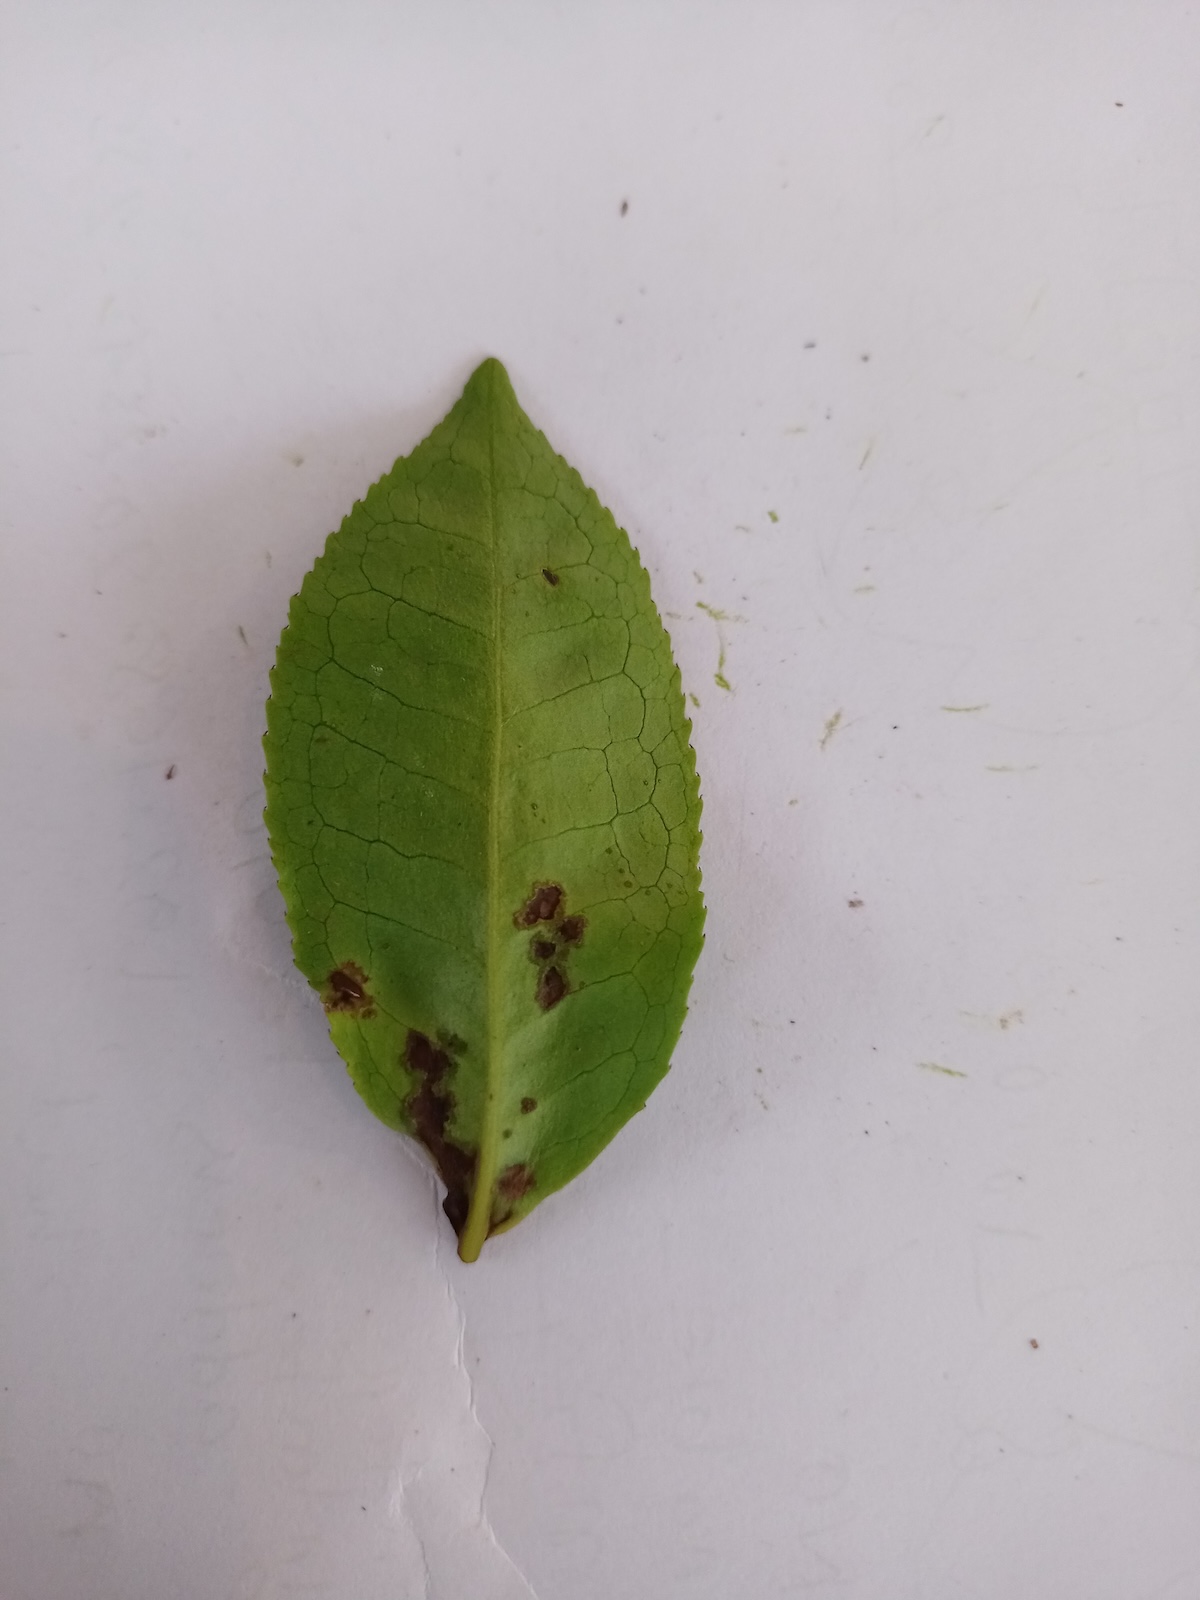
Label: Helopeltis